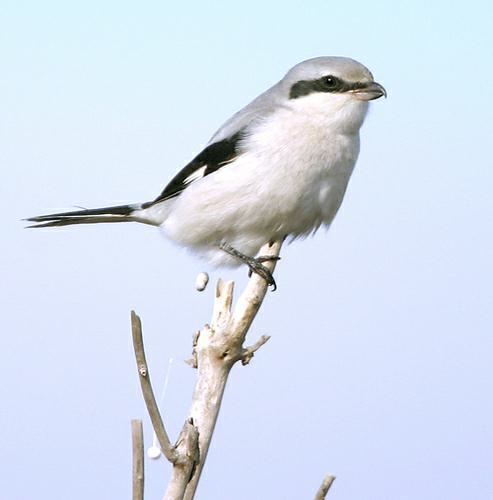
A photo of a great grey shrike